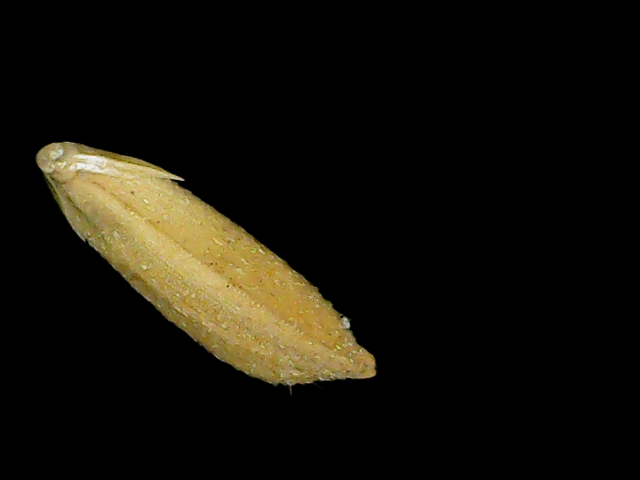
Rice variety: Binadhan17